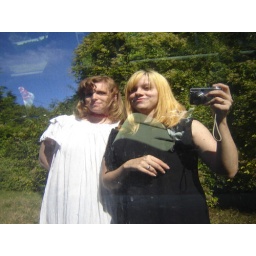
Our reflections in the van window